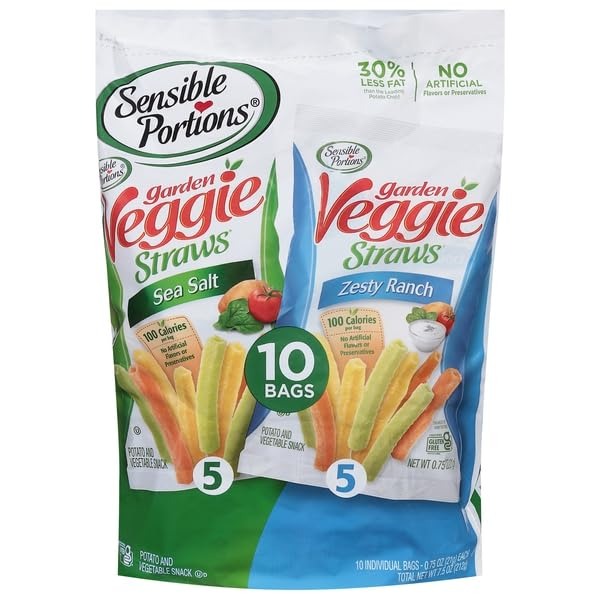
Item Name: Sensible Portions, Sea Salt Zesty Ranch Potato and Vegetable Snack, 7.5 Ounce
Product Description: Vegetable Snacks
Value: 7.5
Unit: Ounce

Price: 14.87